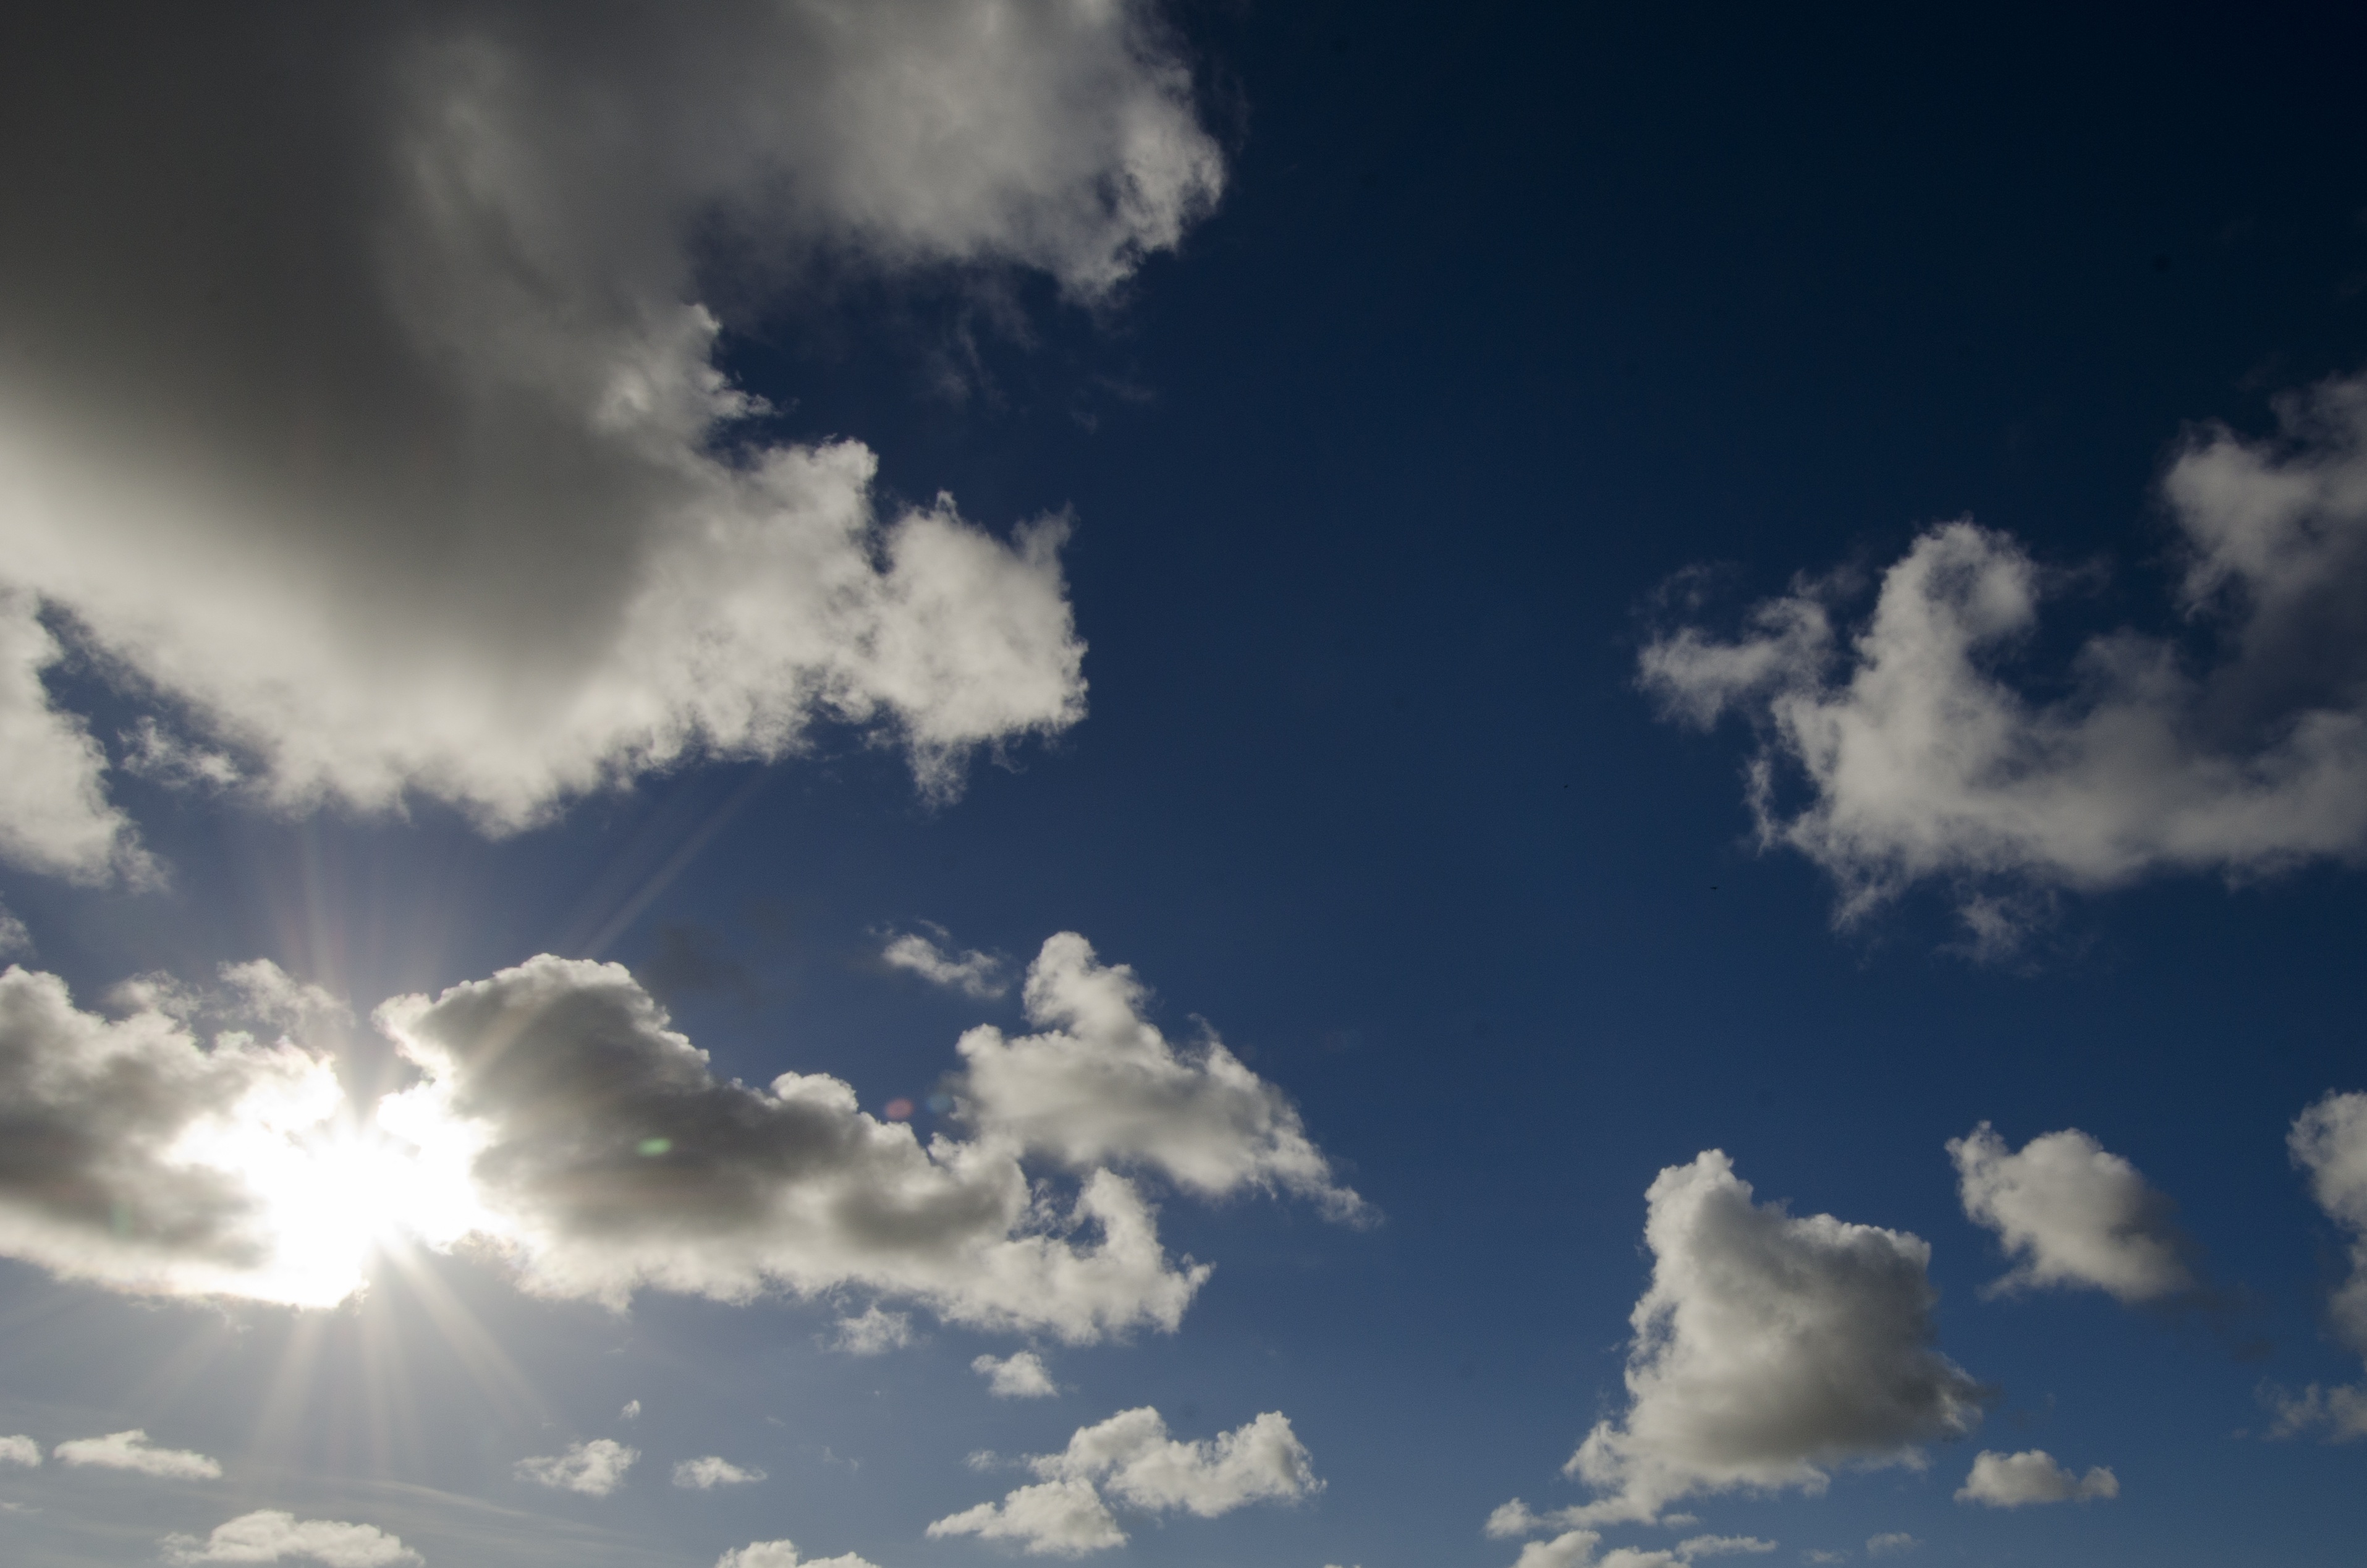
cloud, sky, sunlight, atmosphere, daytime, cumulus, blue sky, sol, meteorological phenomenon, atmosphere of earth